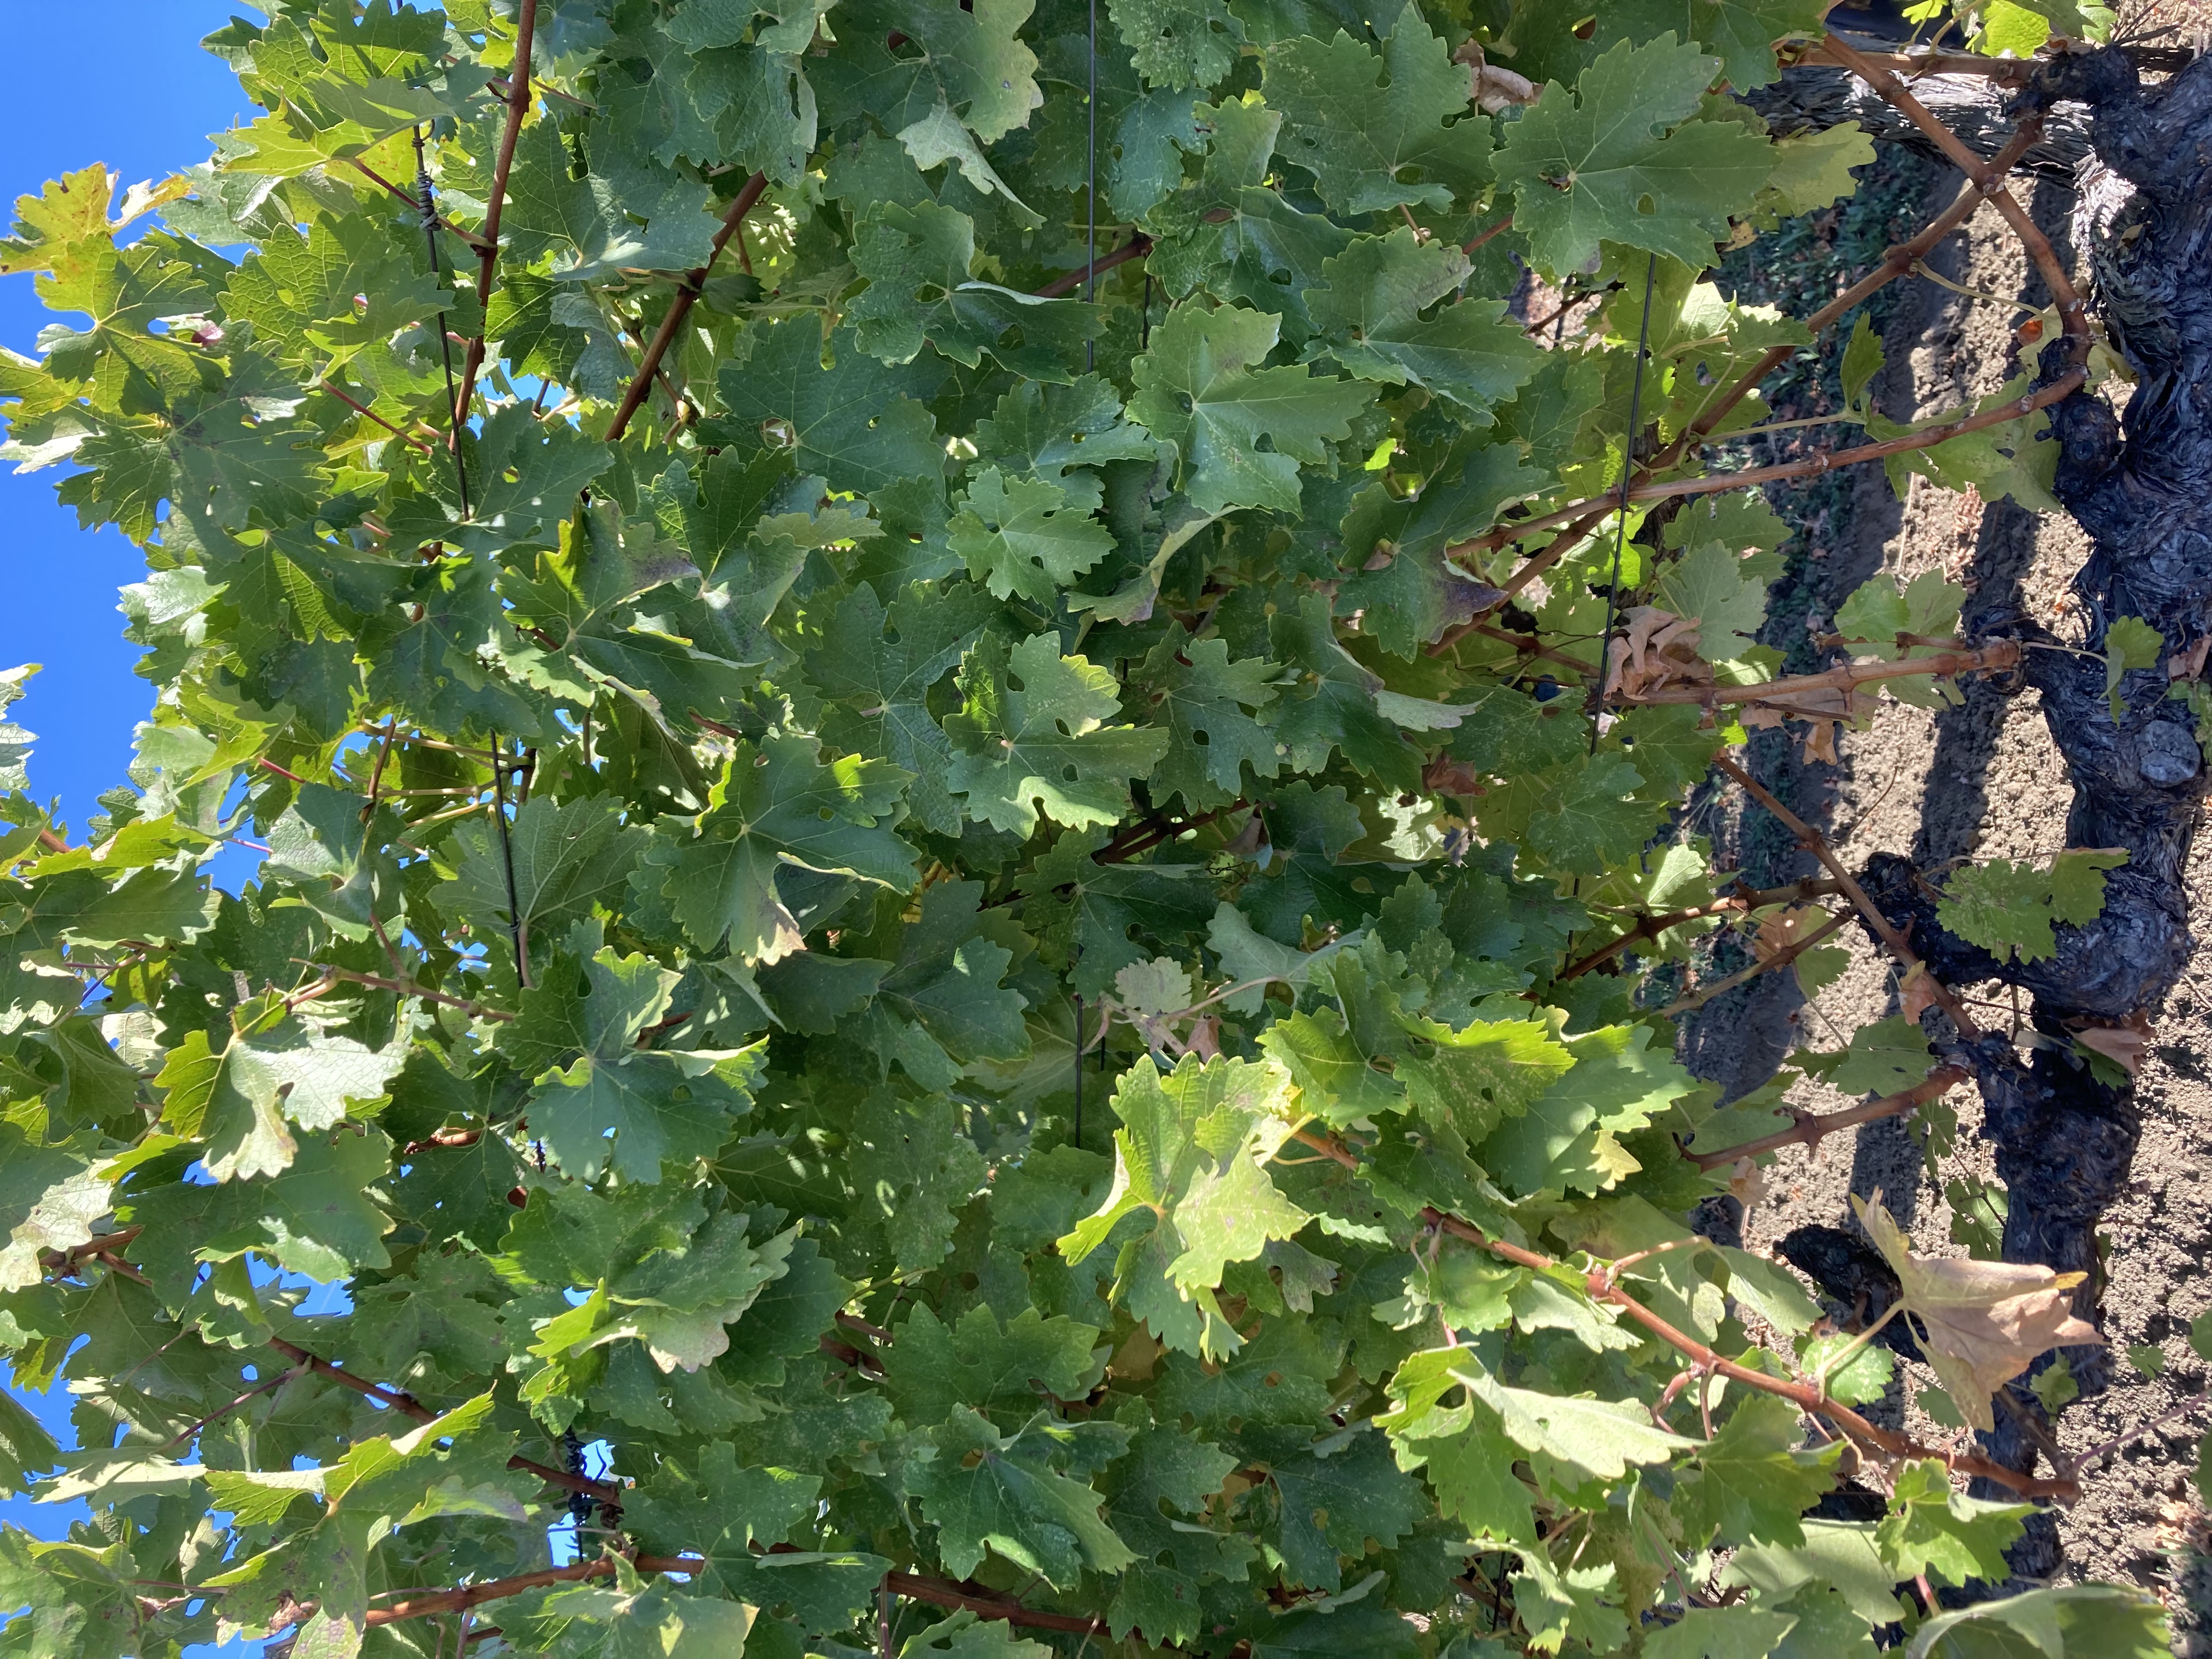
Label: No Virus